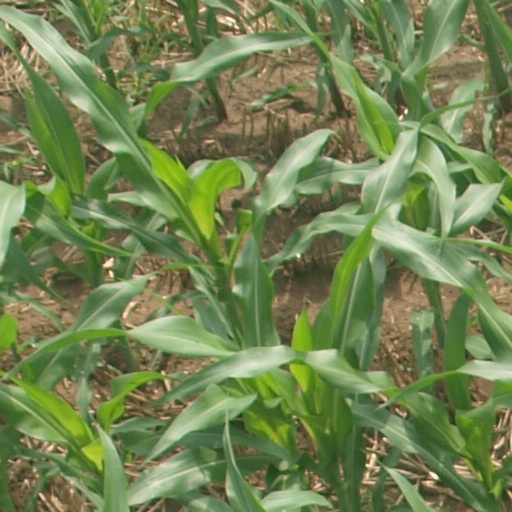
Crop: maize; corn